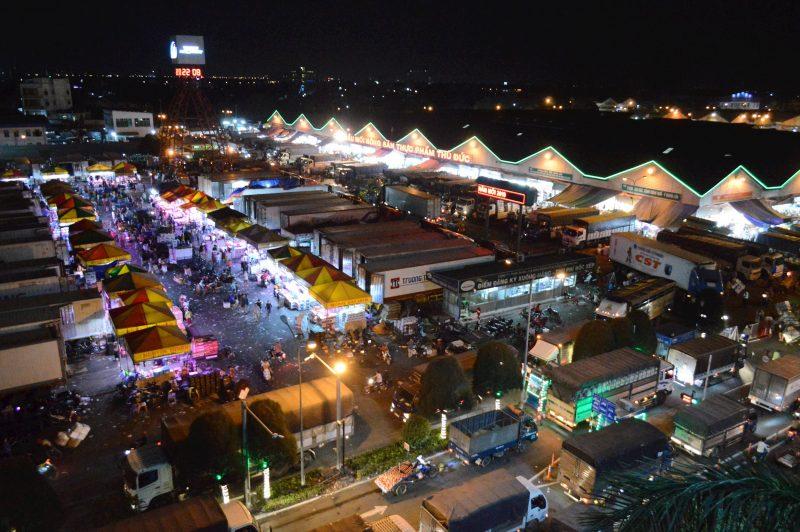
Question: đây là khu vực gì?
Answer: đây là khu vực chợ đầu mối